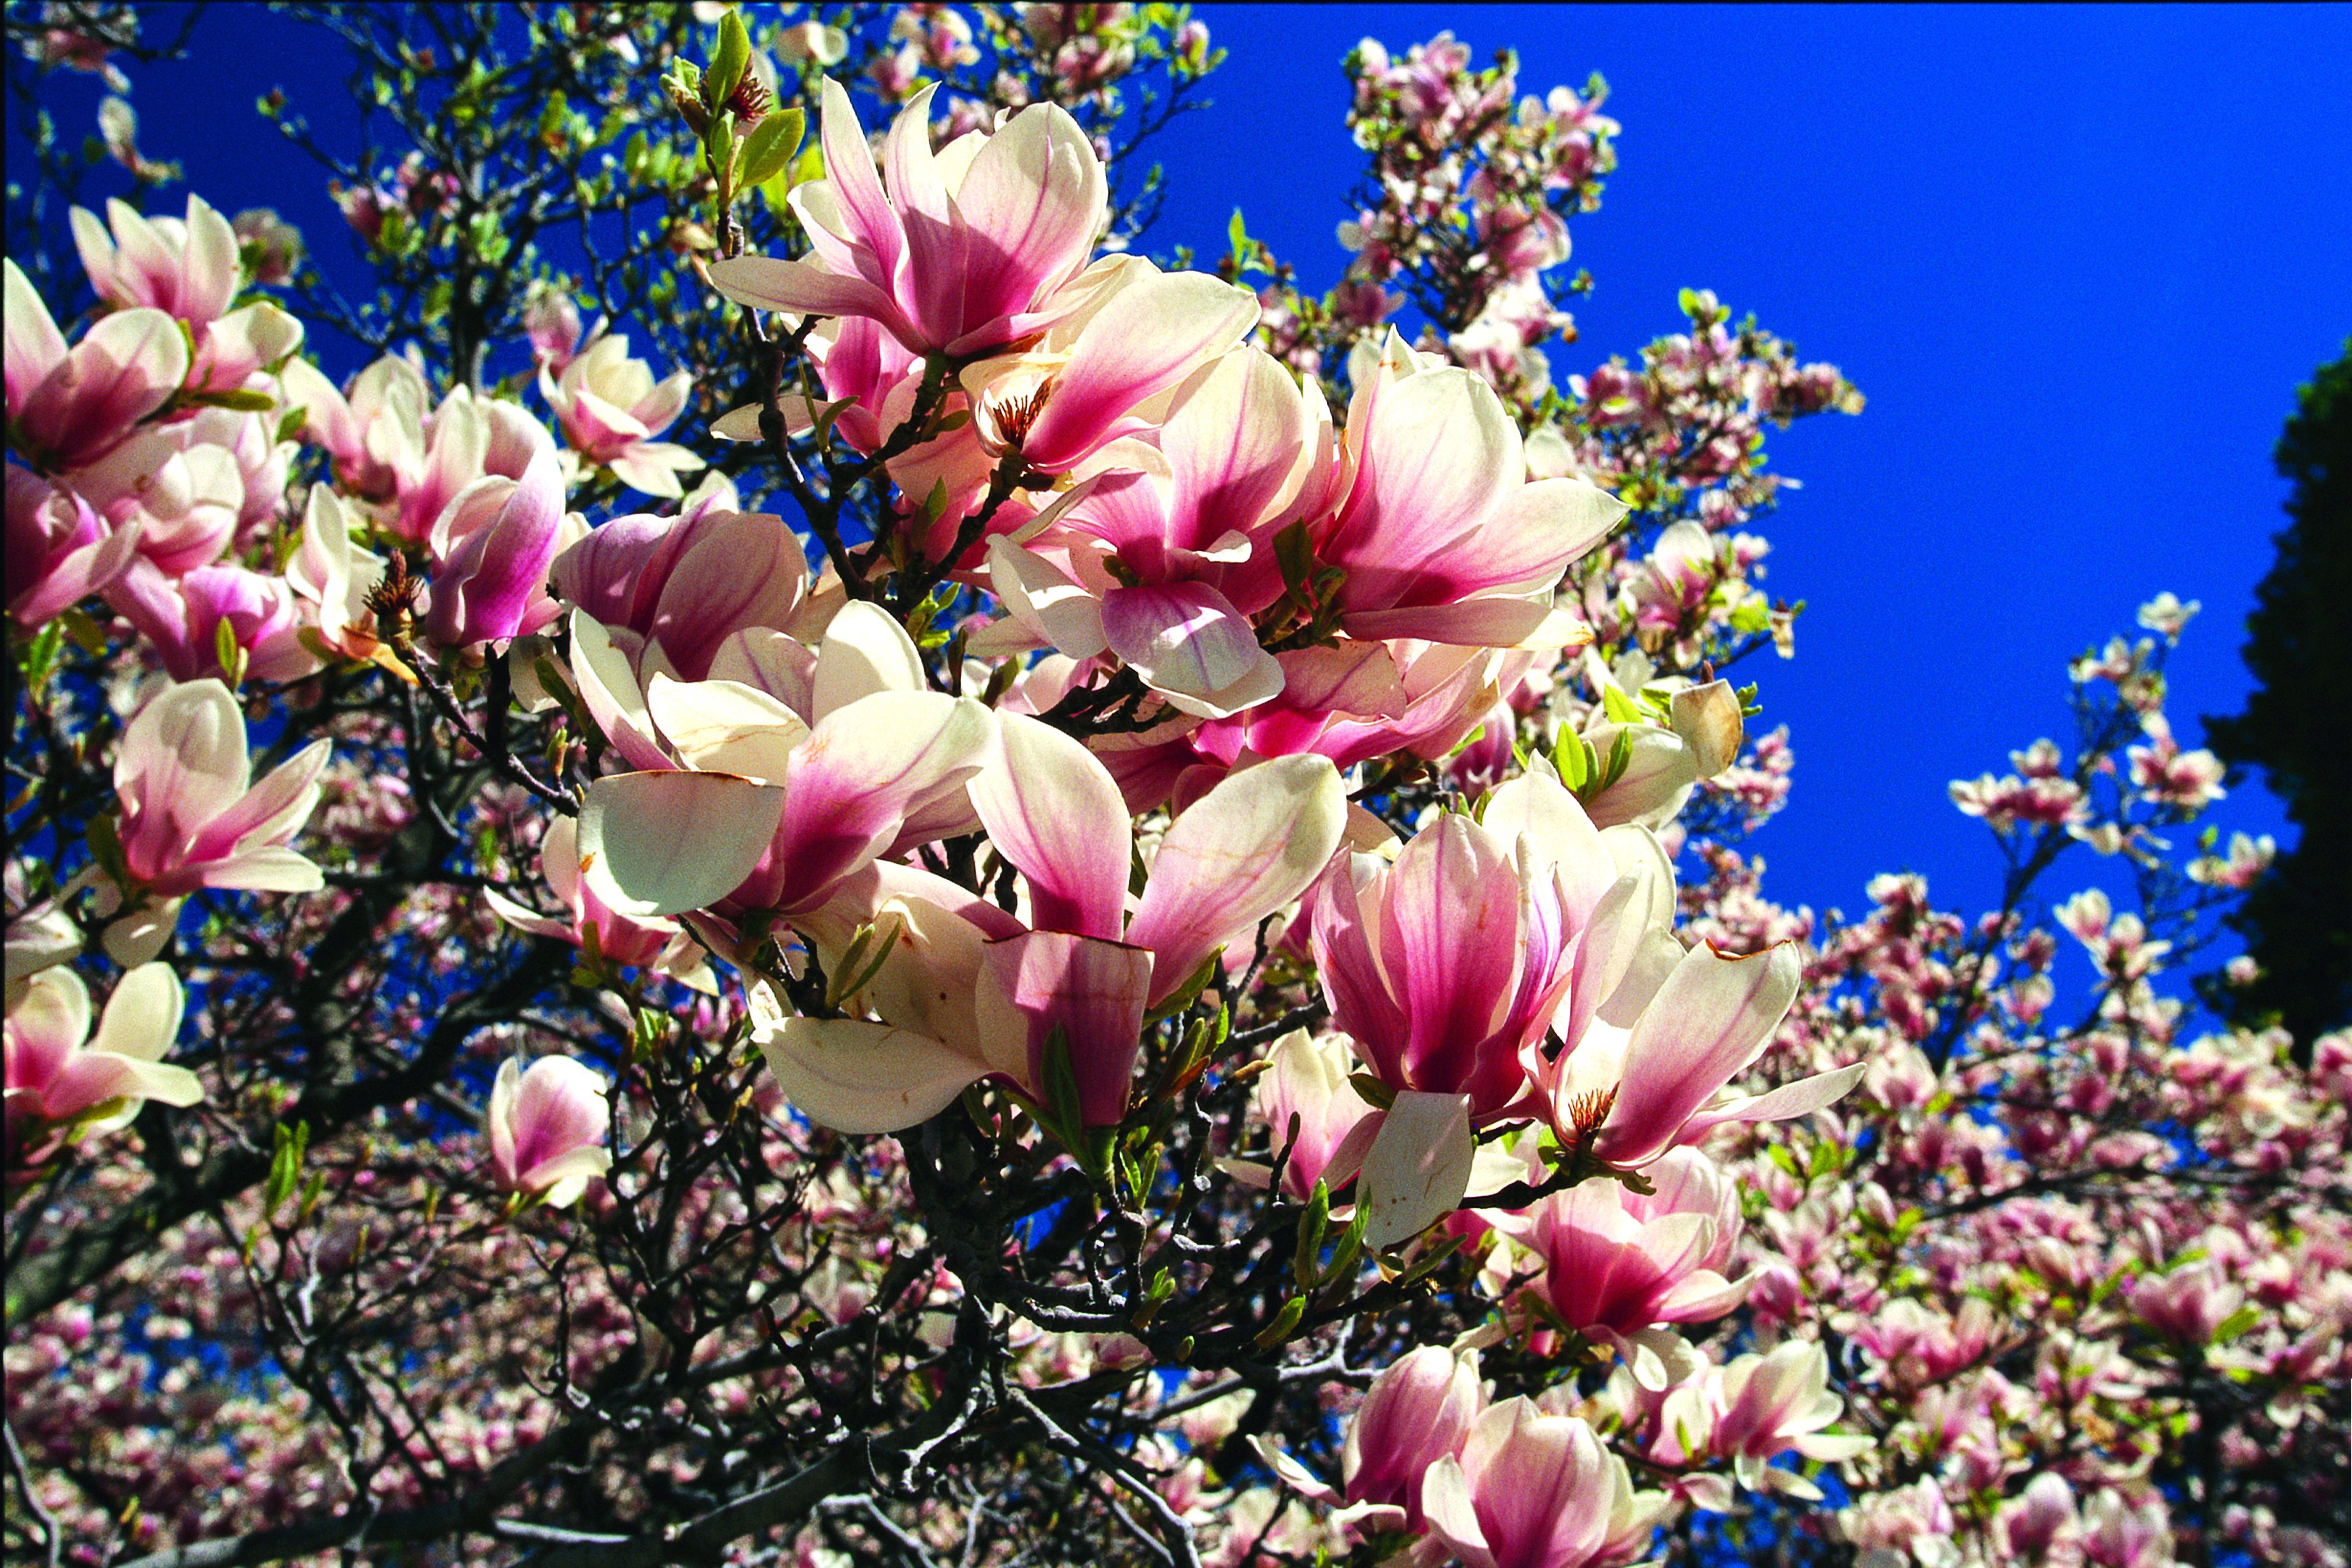
cherry, flower, plant, flowering plant, spring, blossom, flora, branch, sky, tree, wildflower, magnolia family, petal, computer wallpaper, magnolia, shrub, floristry